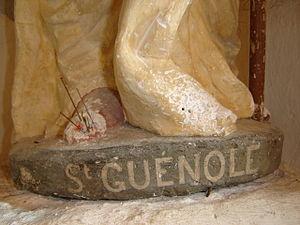
La chapelle Saint Jean-Baptiste de Prigny est une chapelle construite majoritairement au XIᵉ siècle. Elle est située dans le village de Prigny, commune des Moutiers-en-Retz dans le Pays de Retz. Elle fut la première église paroissiale de la commune des Moutiers-en-Retz. C'est le sanctuaire le plus méridional où l'on honore le saint breton Guénolé.